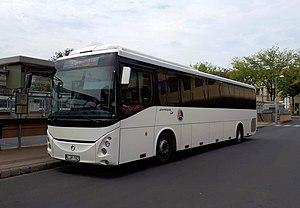
Iveco Bus est la division spécialisée dans la construction d'autobus et d'autocars du groupe Iveco.